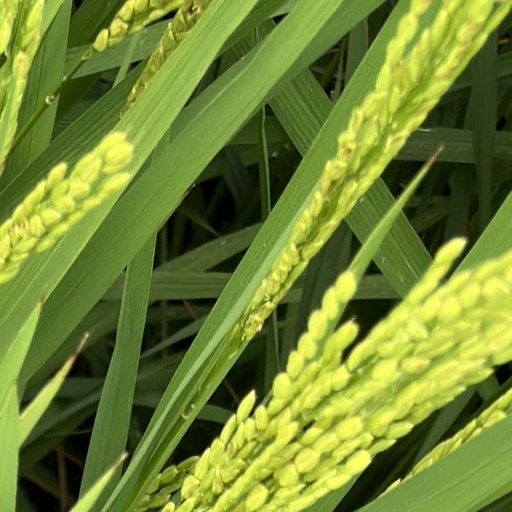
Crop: rice